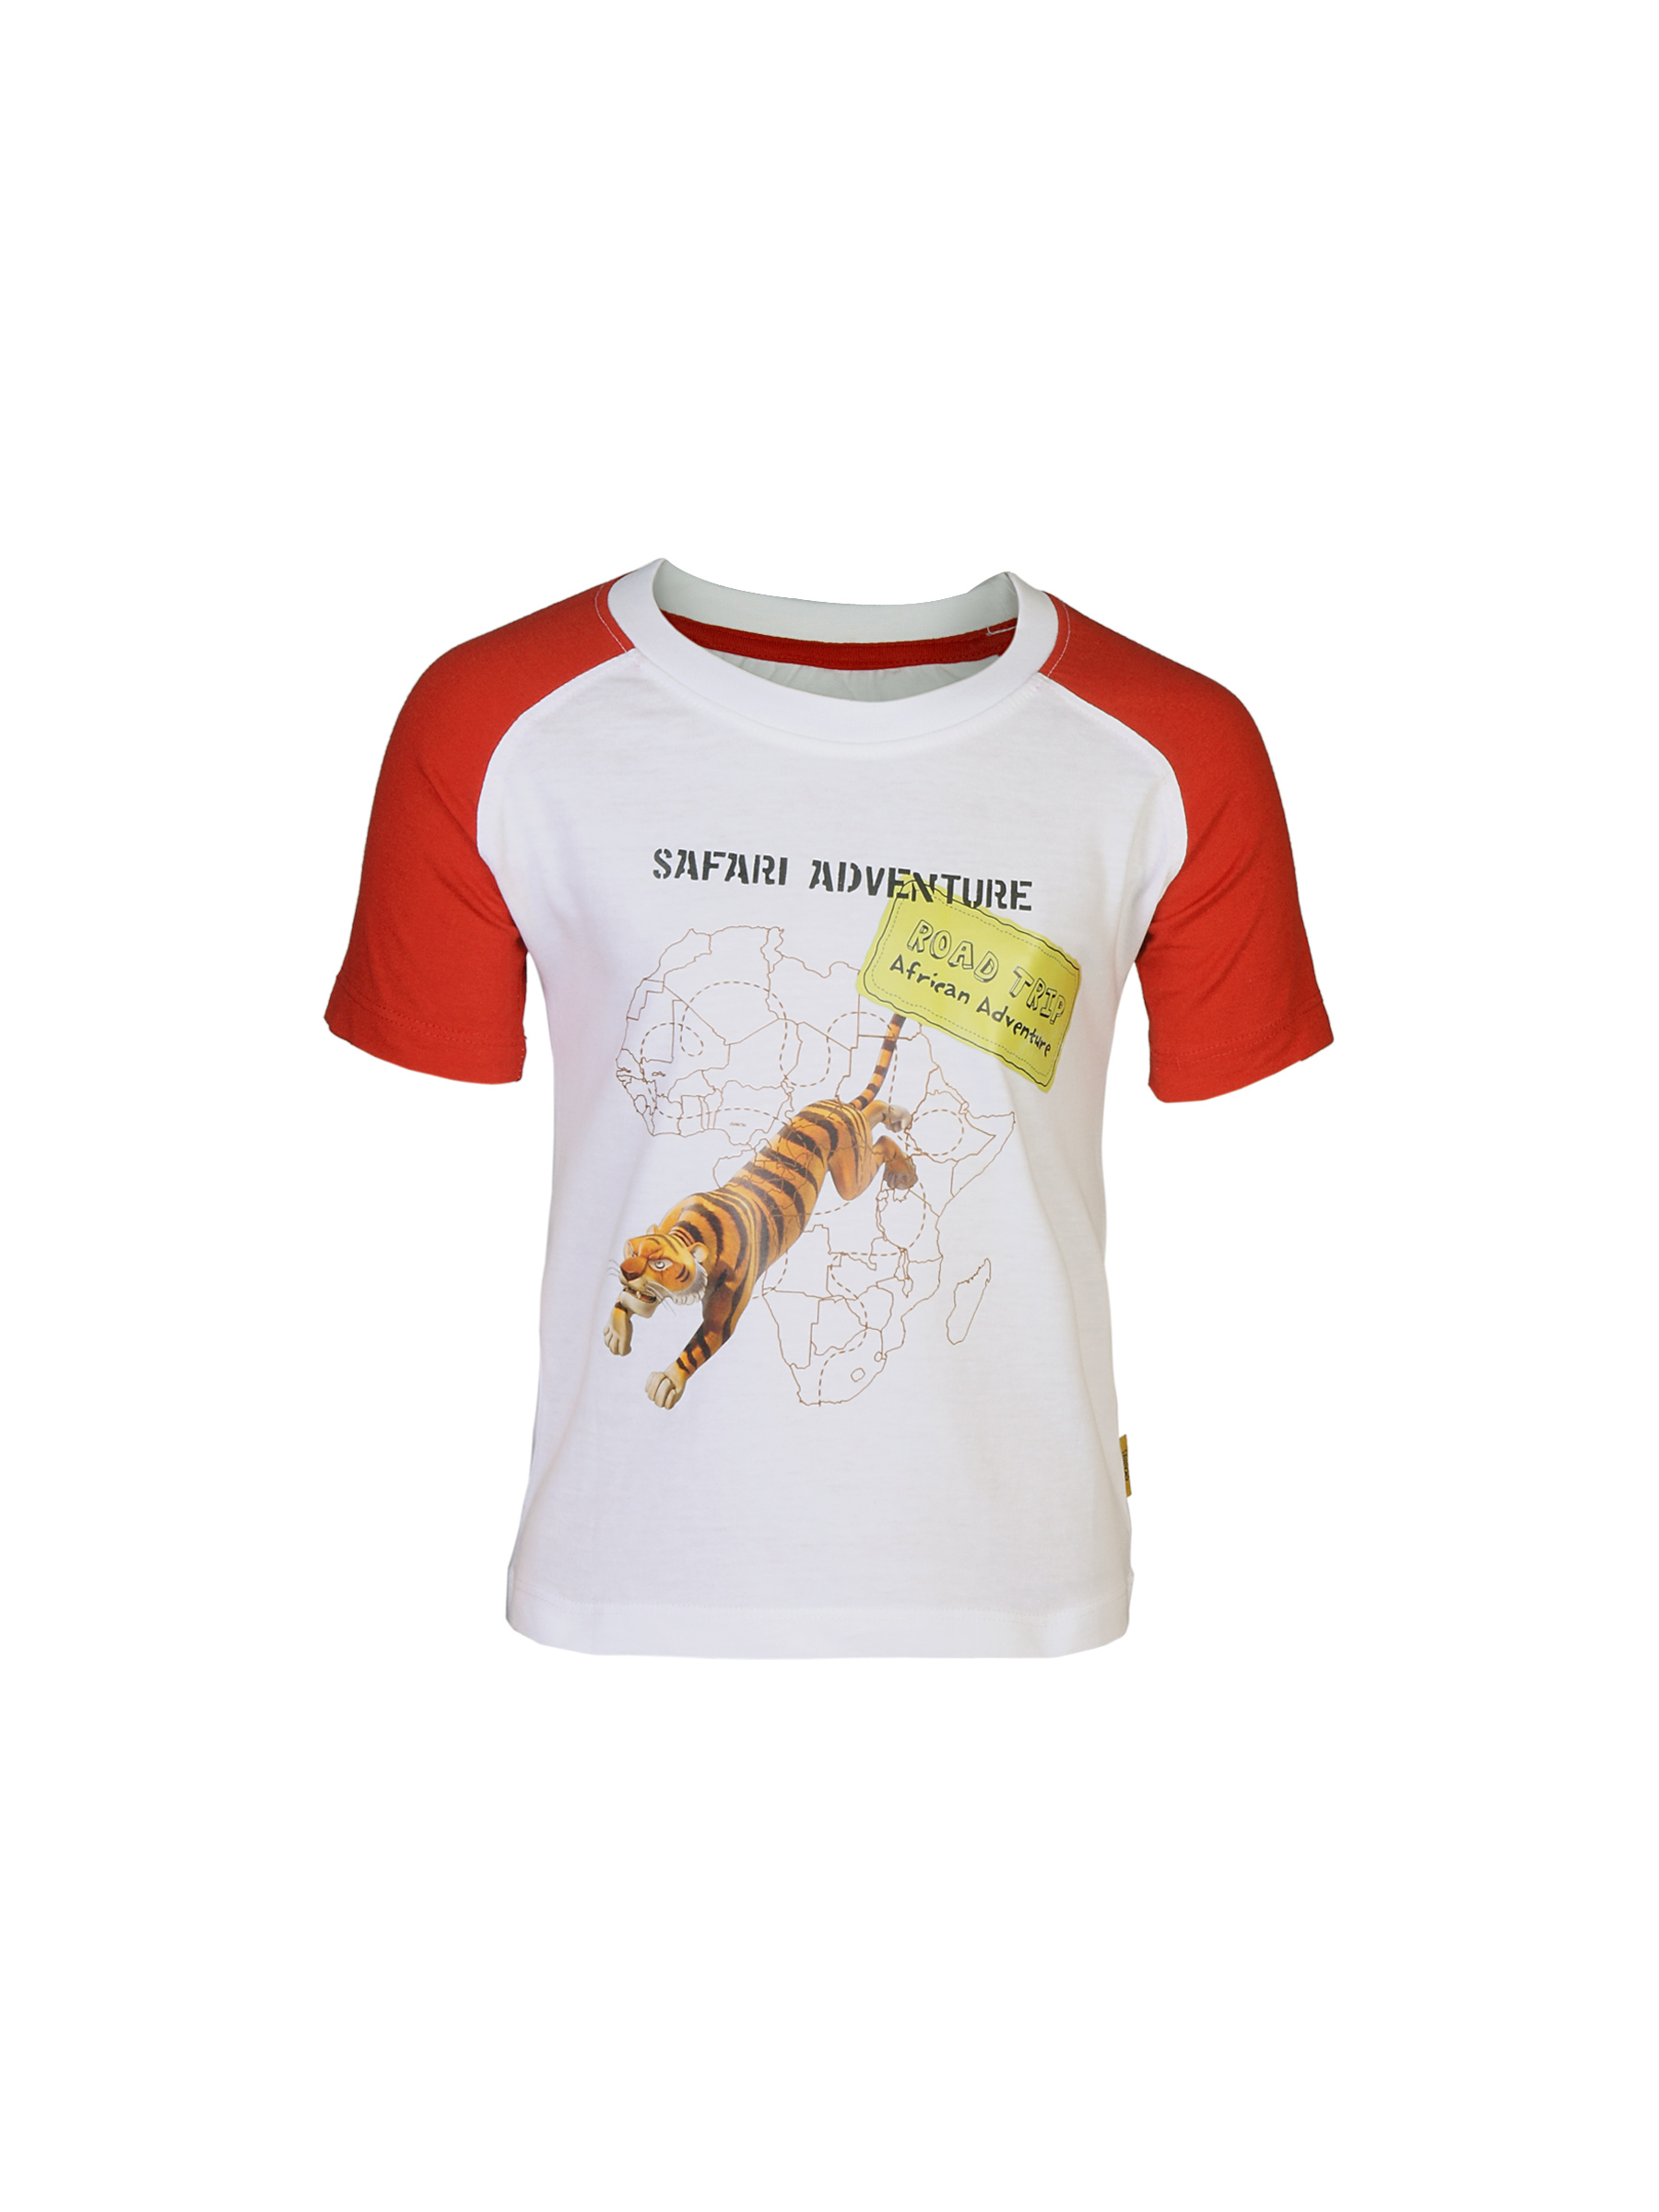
Jungle Book Boys Safari White T-shirt
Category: Apparel / Topwear / Tshirts
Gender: Boys
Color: White
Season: Summer 2012
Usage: Casual